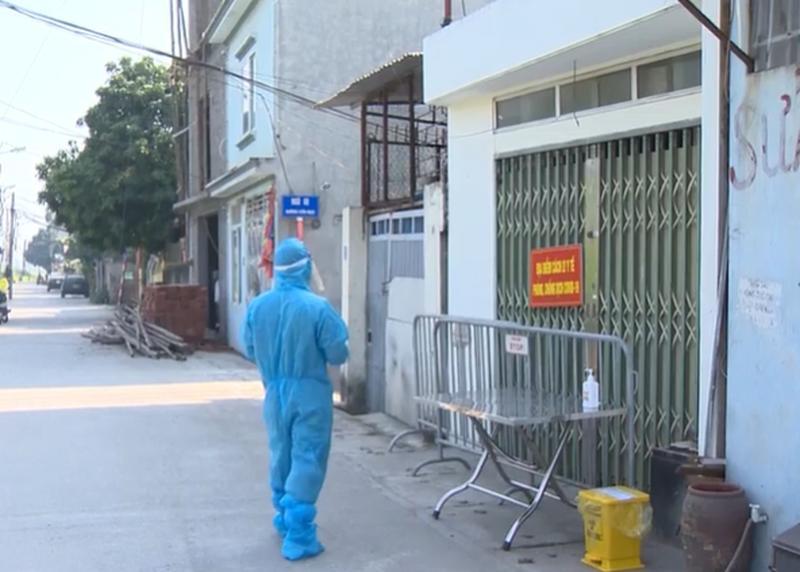
ở phía trước căn nhà có sự xuất hiện của một vài cái rào chắn